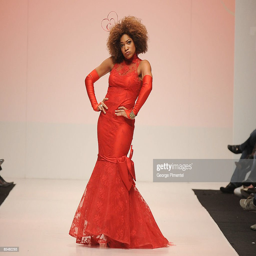
actor walks the runway wearing a design for show .